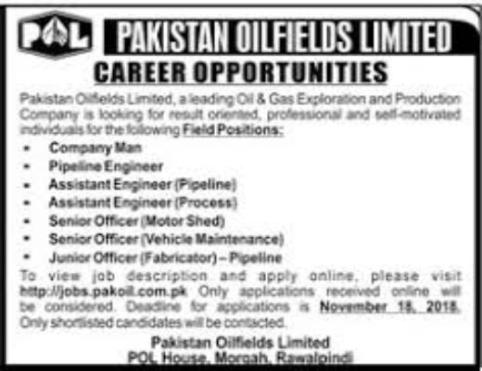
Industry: Transportation